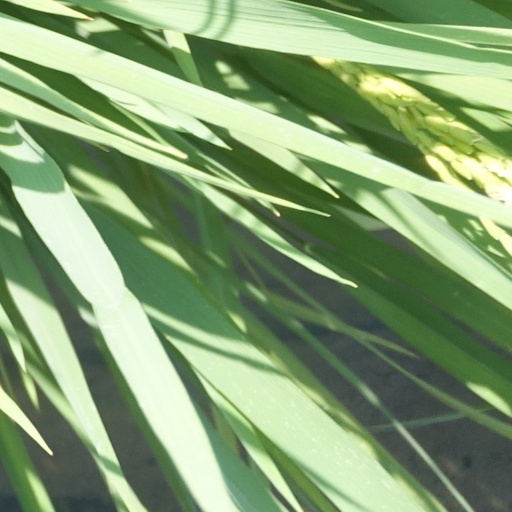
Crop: rice